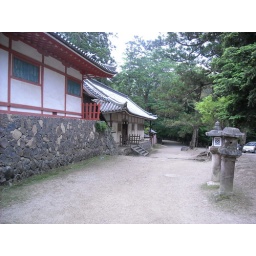
The largest wooden building in the world, housing a massive statue of Buddha.